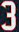
Number: 3